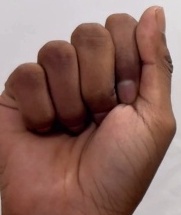
ASL sign: A